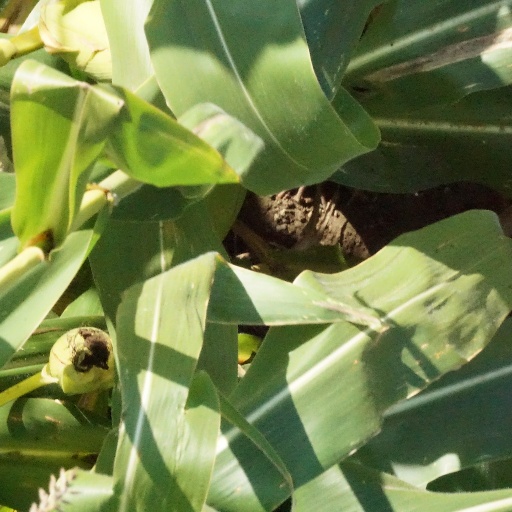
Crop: maize; corn